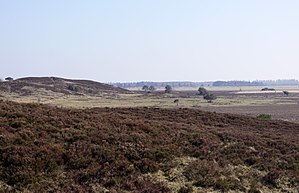
Randbøl Hede / Kulturhistorie
Stoltenbjerg set fra nordvest
Stoltenbjerg set fra nordvest
Randbøl Hede er et stort hedeområde der ligger syd for Billund, i Vejle- og Billund Kommuner. Den er er med et areal på 750 hektar også Danmarks største indlandshede. Heden ligger på meget sandet jord, der består af flyvesand, men med en tunge af ferskvandsgrus der kommer ind på heden fra sydøst.